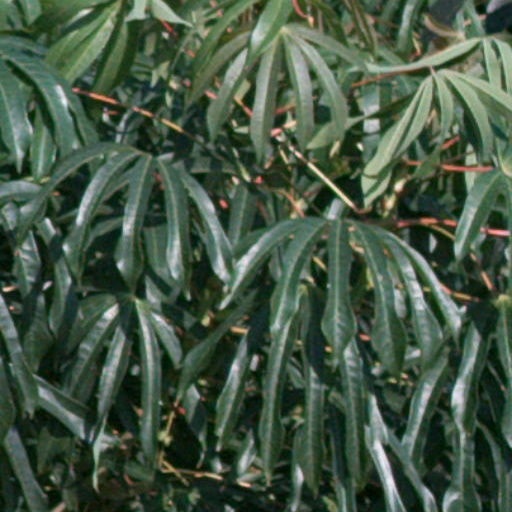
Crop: cassava